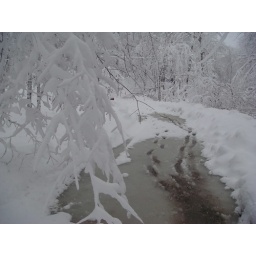
First thing this morning the road was blocked by a 4 foot snow pile and various tree limbs.